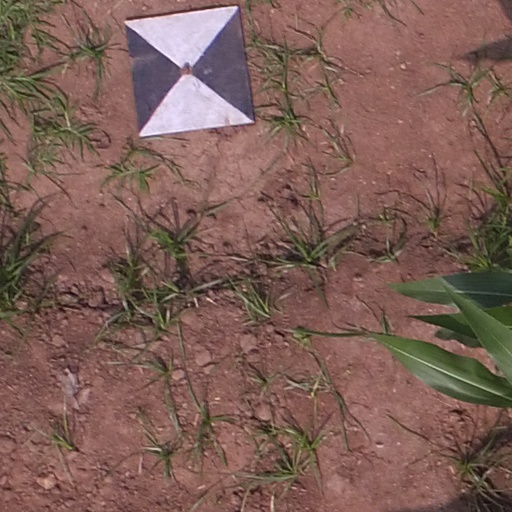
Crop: maize; corn